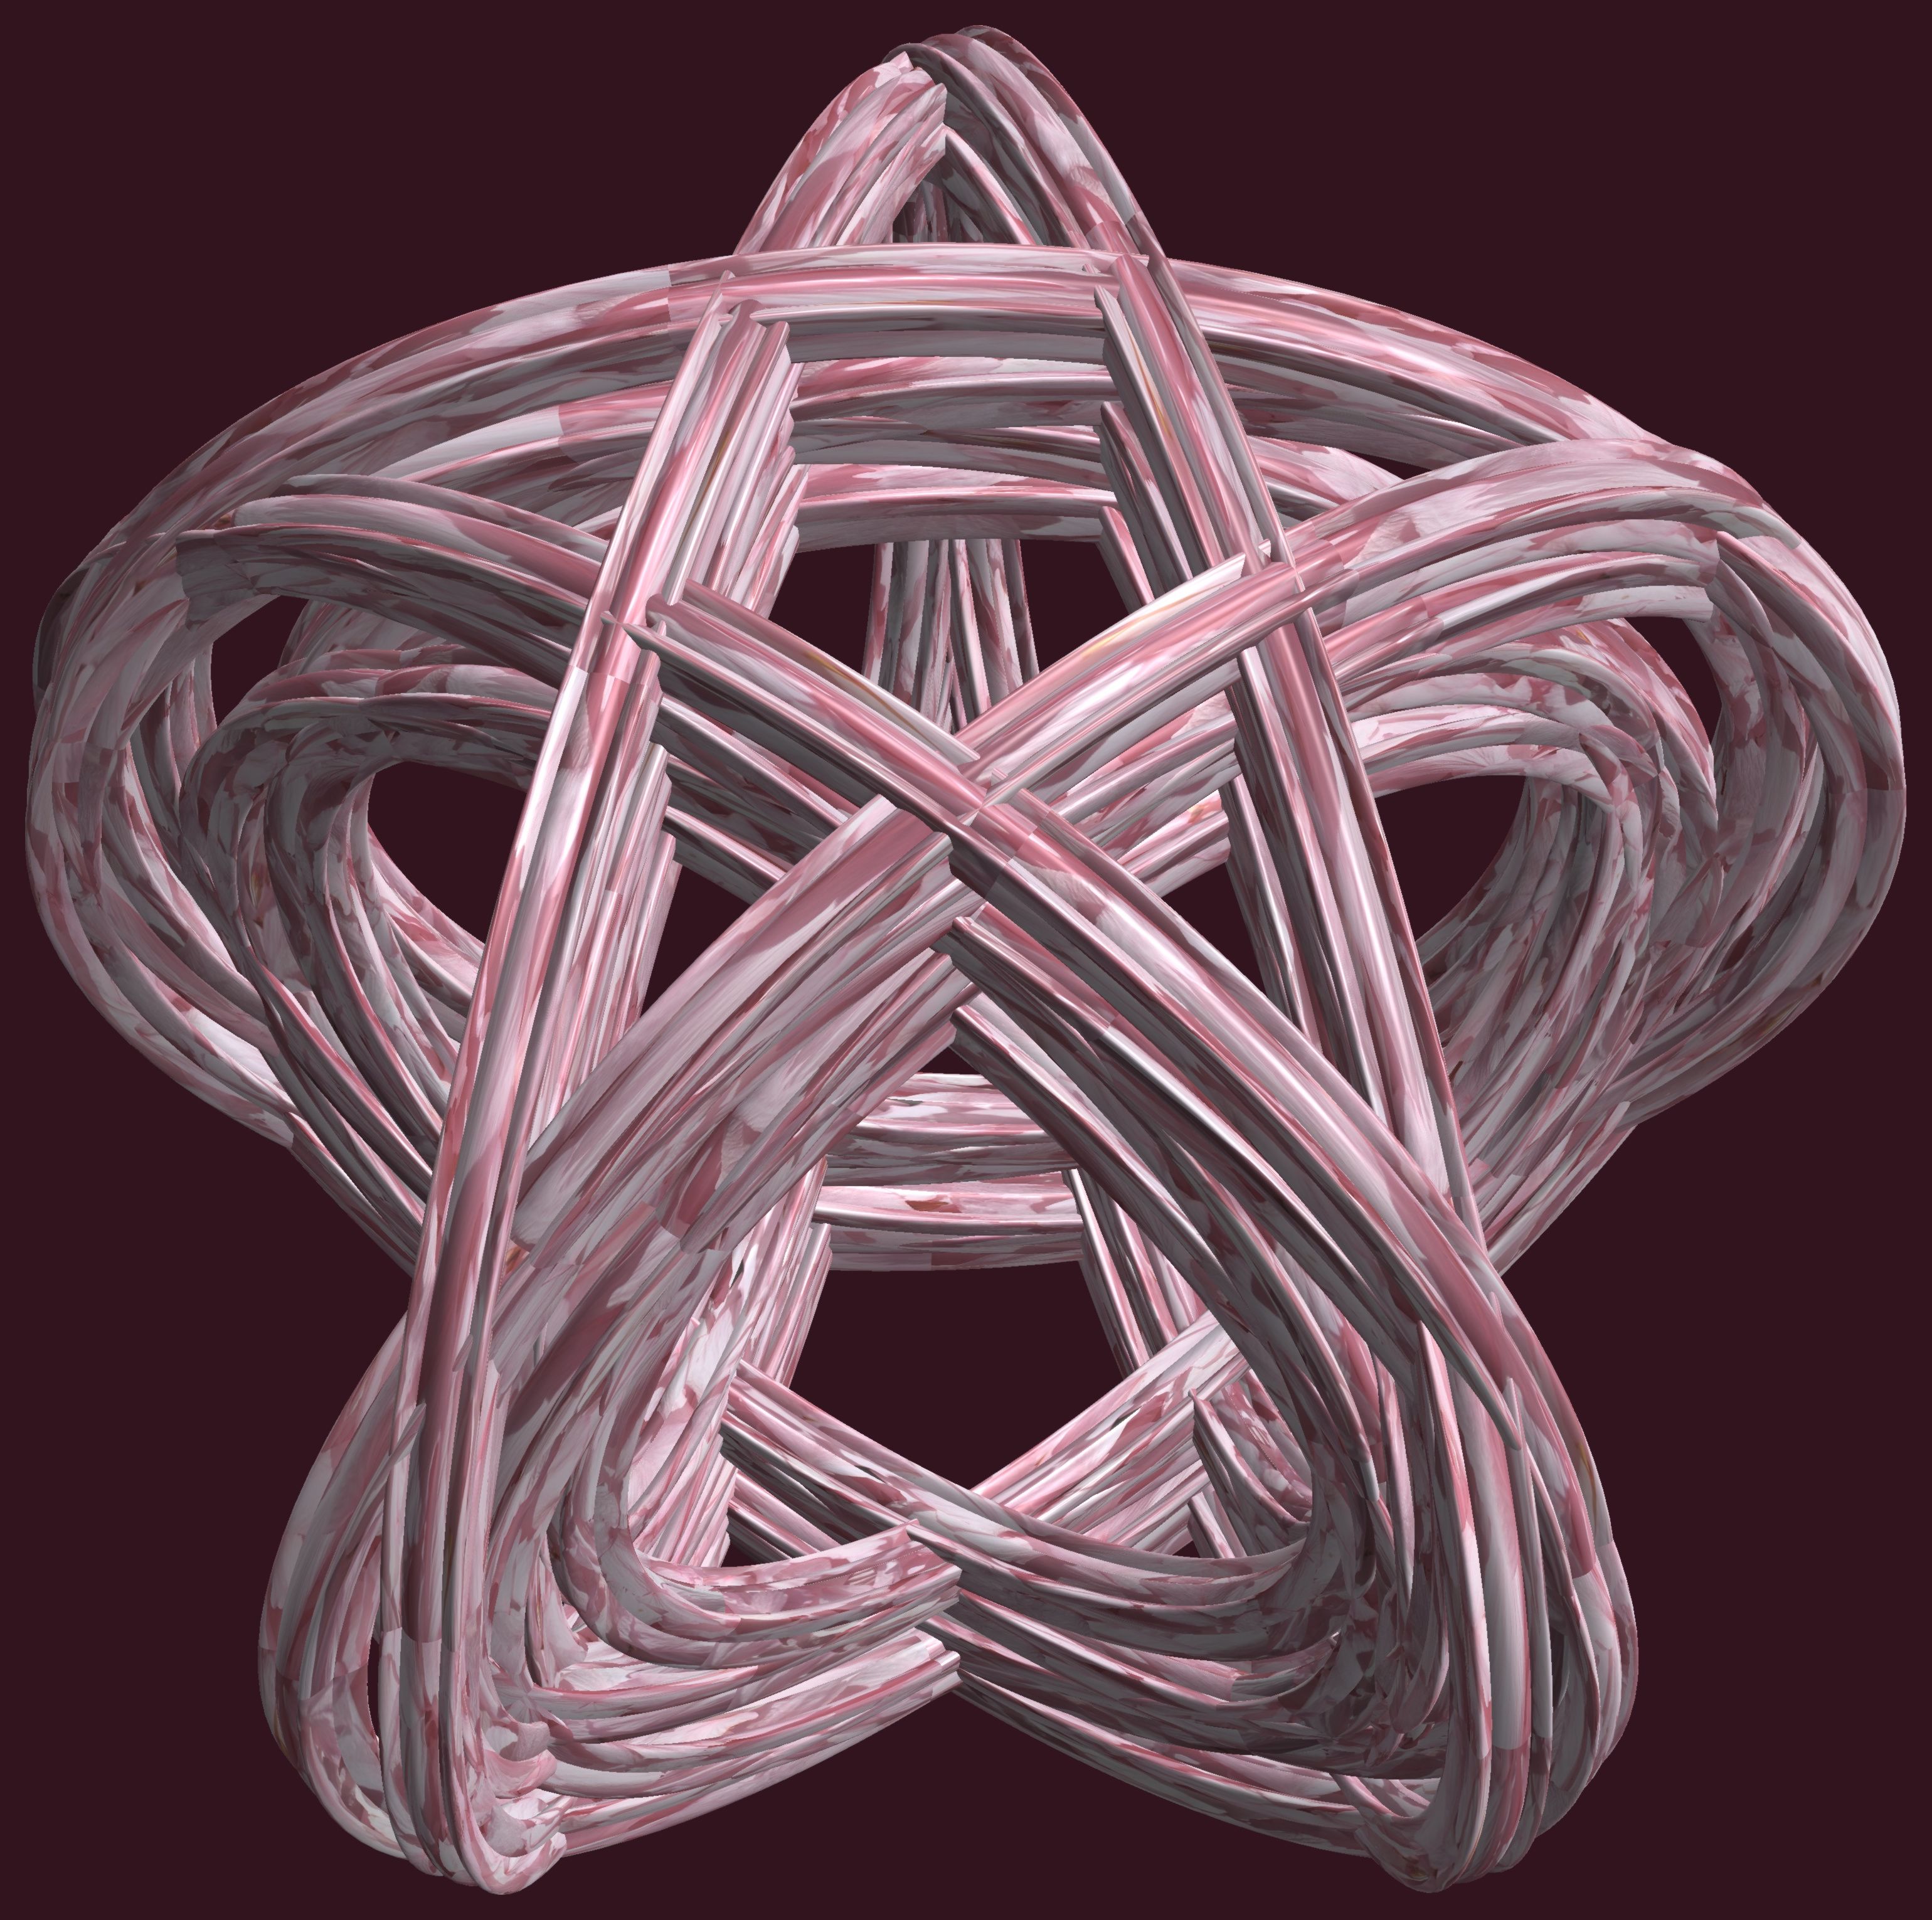
wing, structure, texture, spiral, pattern, circle, sculpture, art, figure, sketch, drawing, design, symmetry, 3d, graphic, torus, mathematica, cg, parametricplot3d, code, program, algorithm, abstruct, mapping, lissajous